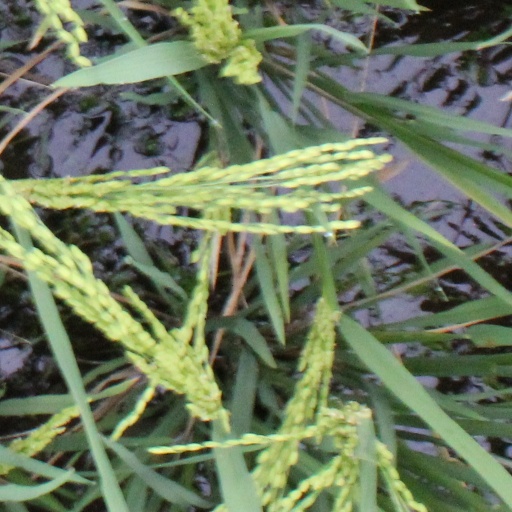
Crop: rice